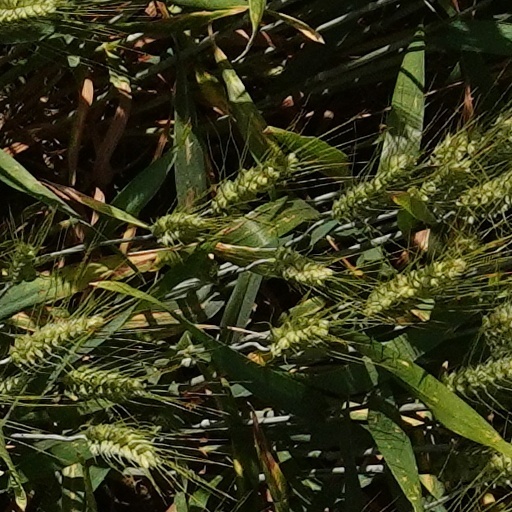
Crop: wheat